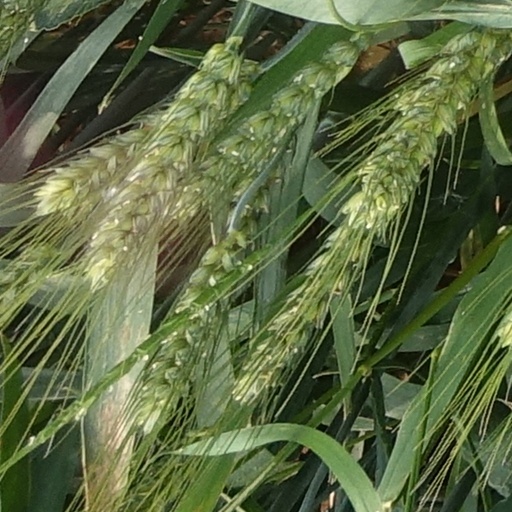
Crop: wheat